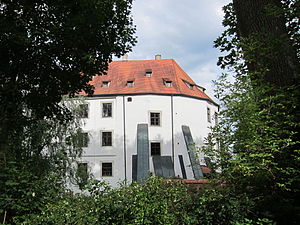
Fraunberg
Slot Fraunberg
Fraunberg er en kommune i Landkreis Erding i Regierungsbezirk Oberbayern i den tyske delstat Bayern.